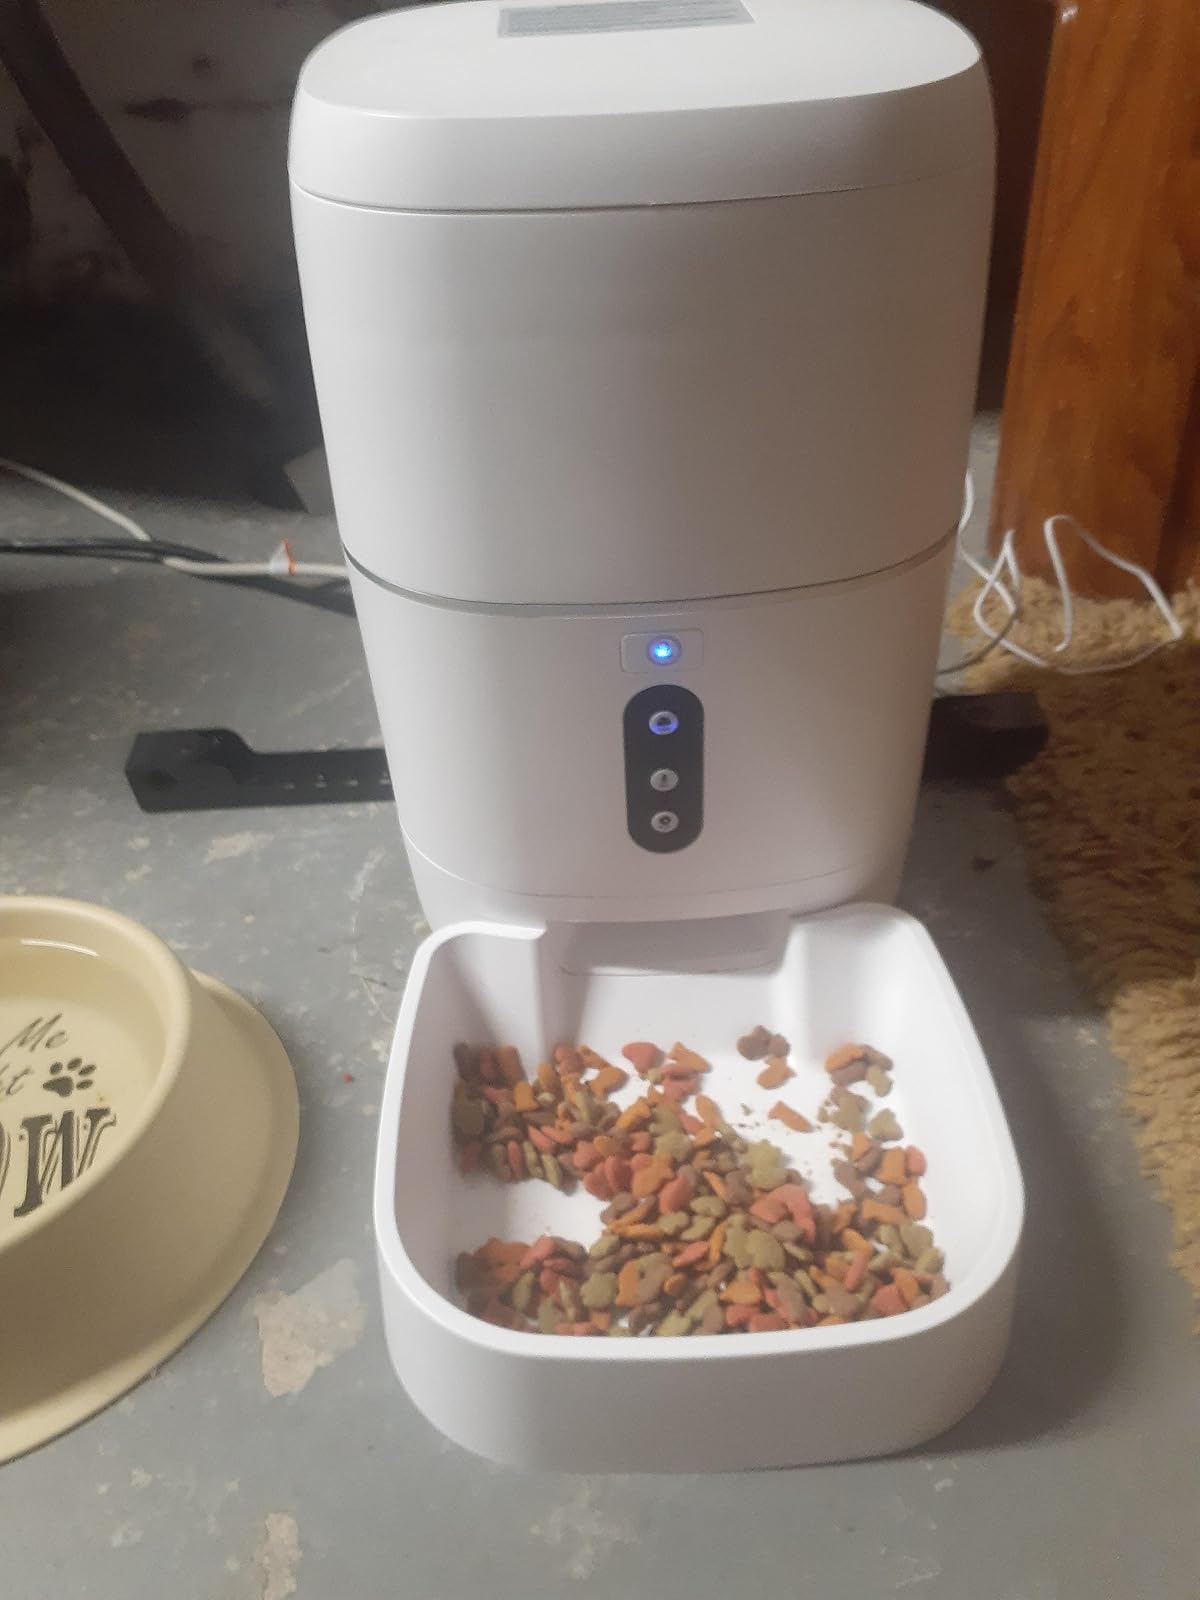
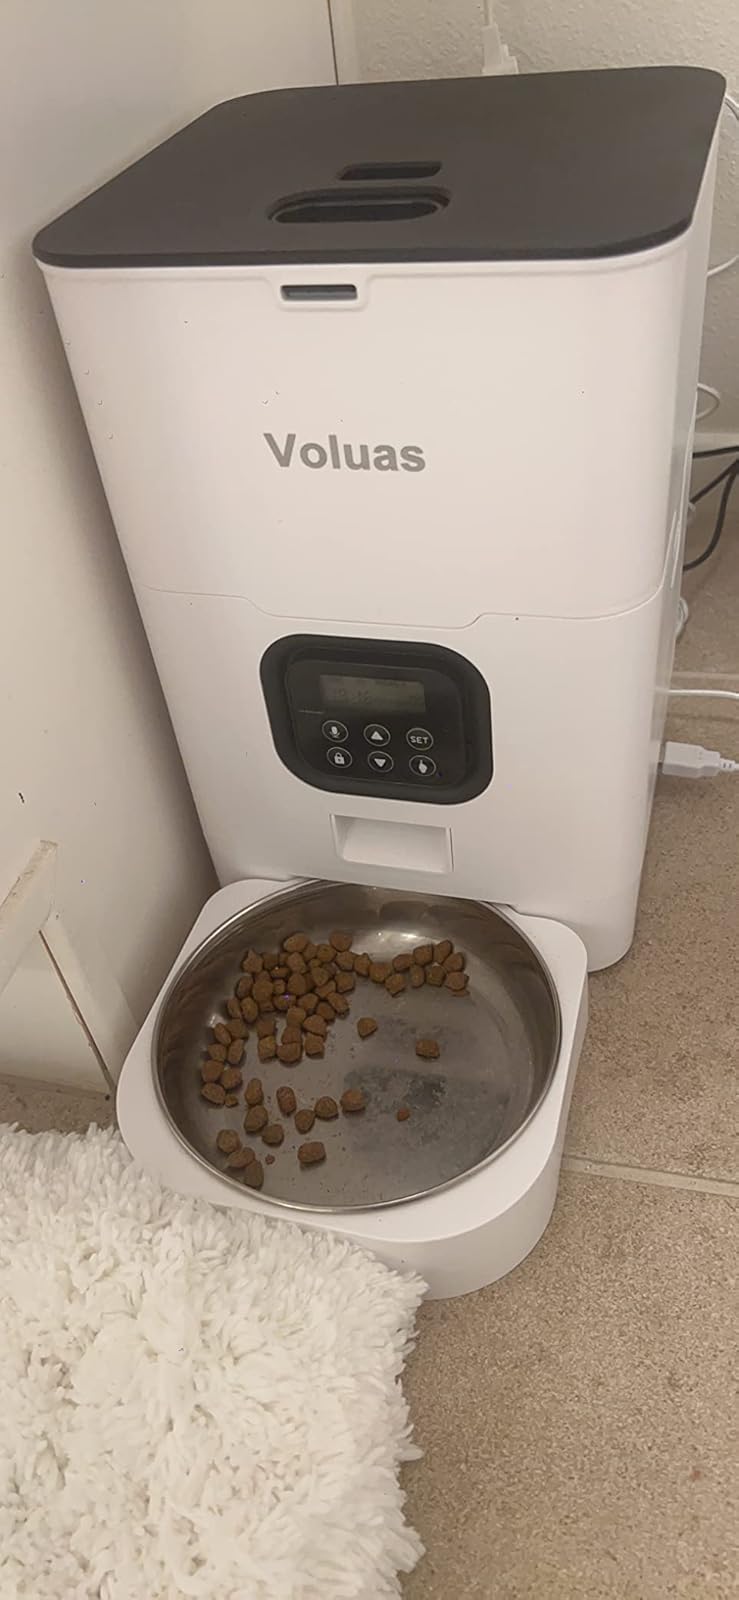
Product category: items_feeder
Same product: no